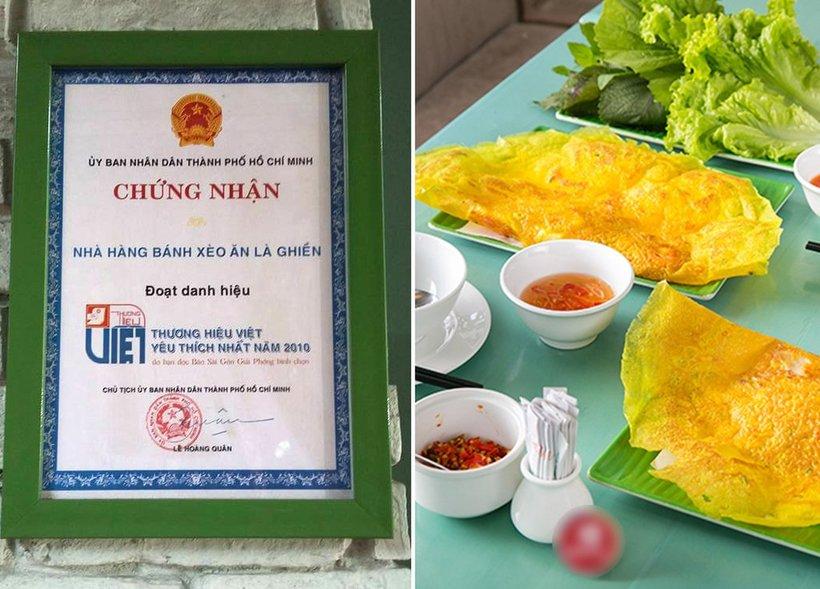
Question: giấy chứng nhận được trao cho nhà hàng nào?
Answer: nhà hàng bánh xèo ăn là ghiền